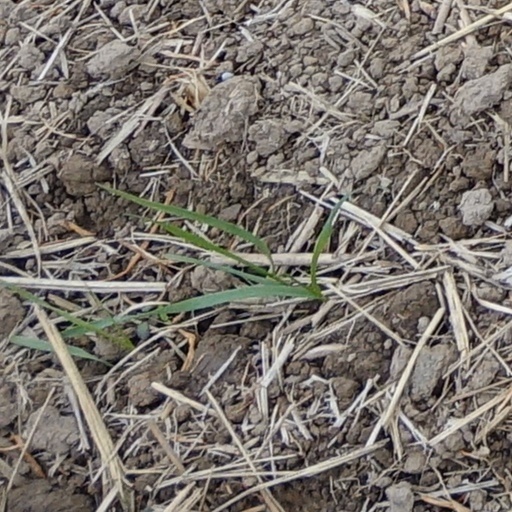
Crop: wheat